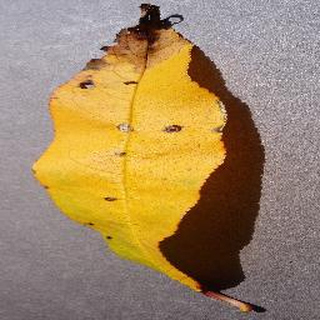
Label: peach_bacterial_spot